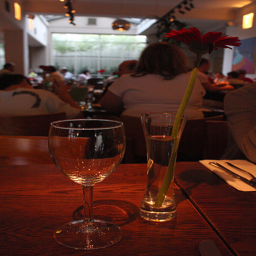
A wine glass sits next to a vase on a table.
There are two fancy drinking glasses sitting on the bar.
there is a whine glass and a tall glass sitting on a bar table
a wooden table with a wine glass and a vase
Two glasses sit on a table in a fine dining restaurant.